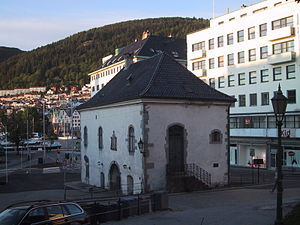
Erik Ottesen Rosenkrantz (1519-1575) / Årene i Bergen
Erik Rosenkrantz' tidligere privatbolig "Muren" i Bergen i 2009.
Erik Ottesen Rosenkrantz var dansk rigsråd og lensherre på Bergenhus fra 1560 til 1568.